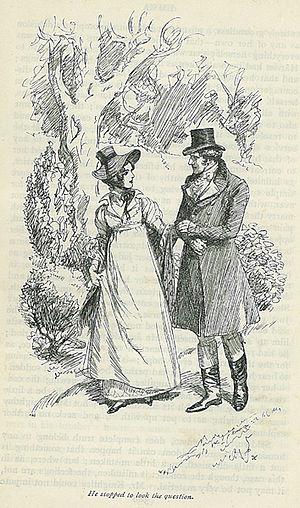
Illustration pour le chapitre 13 du tome 3